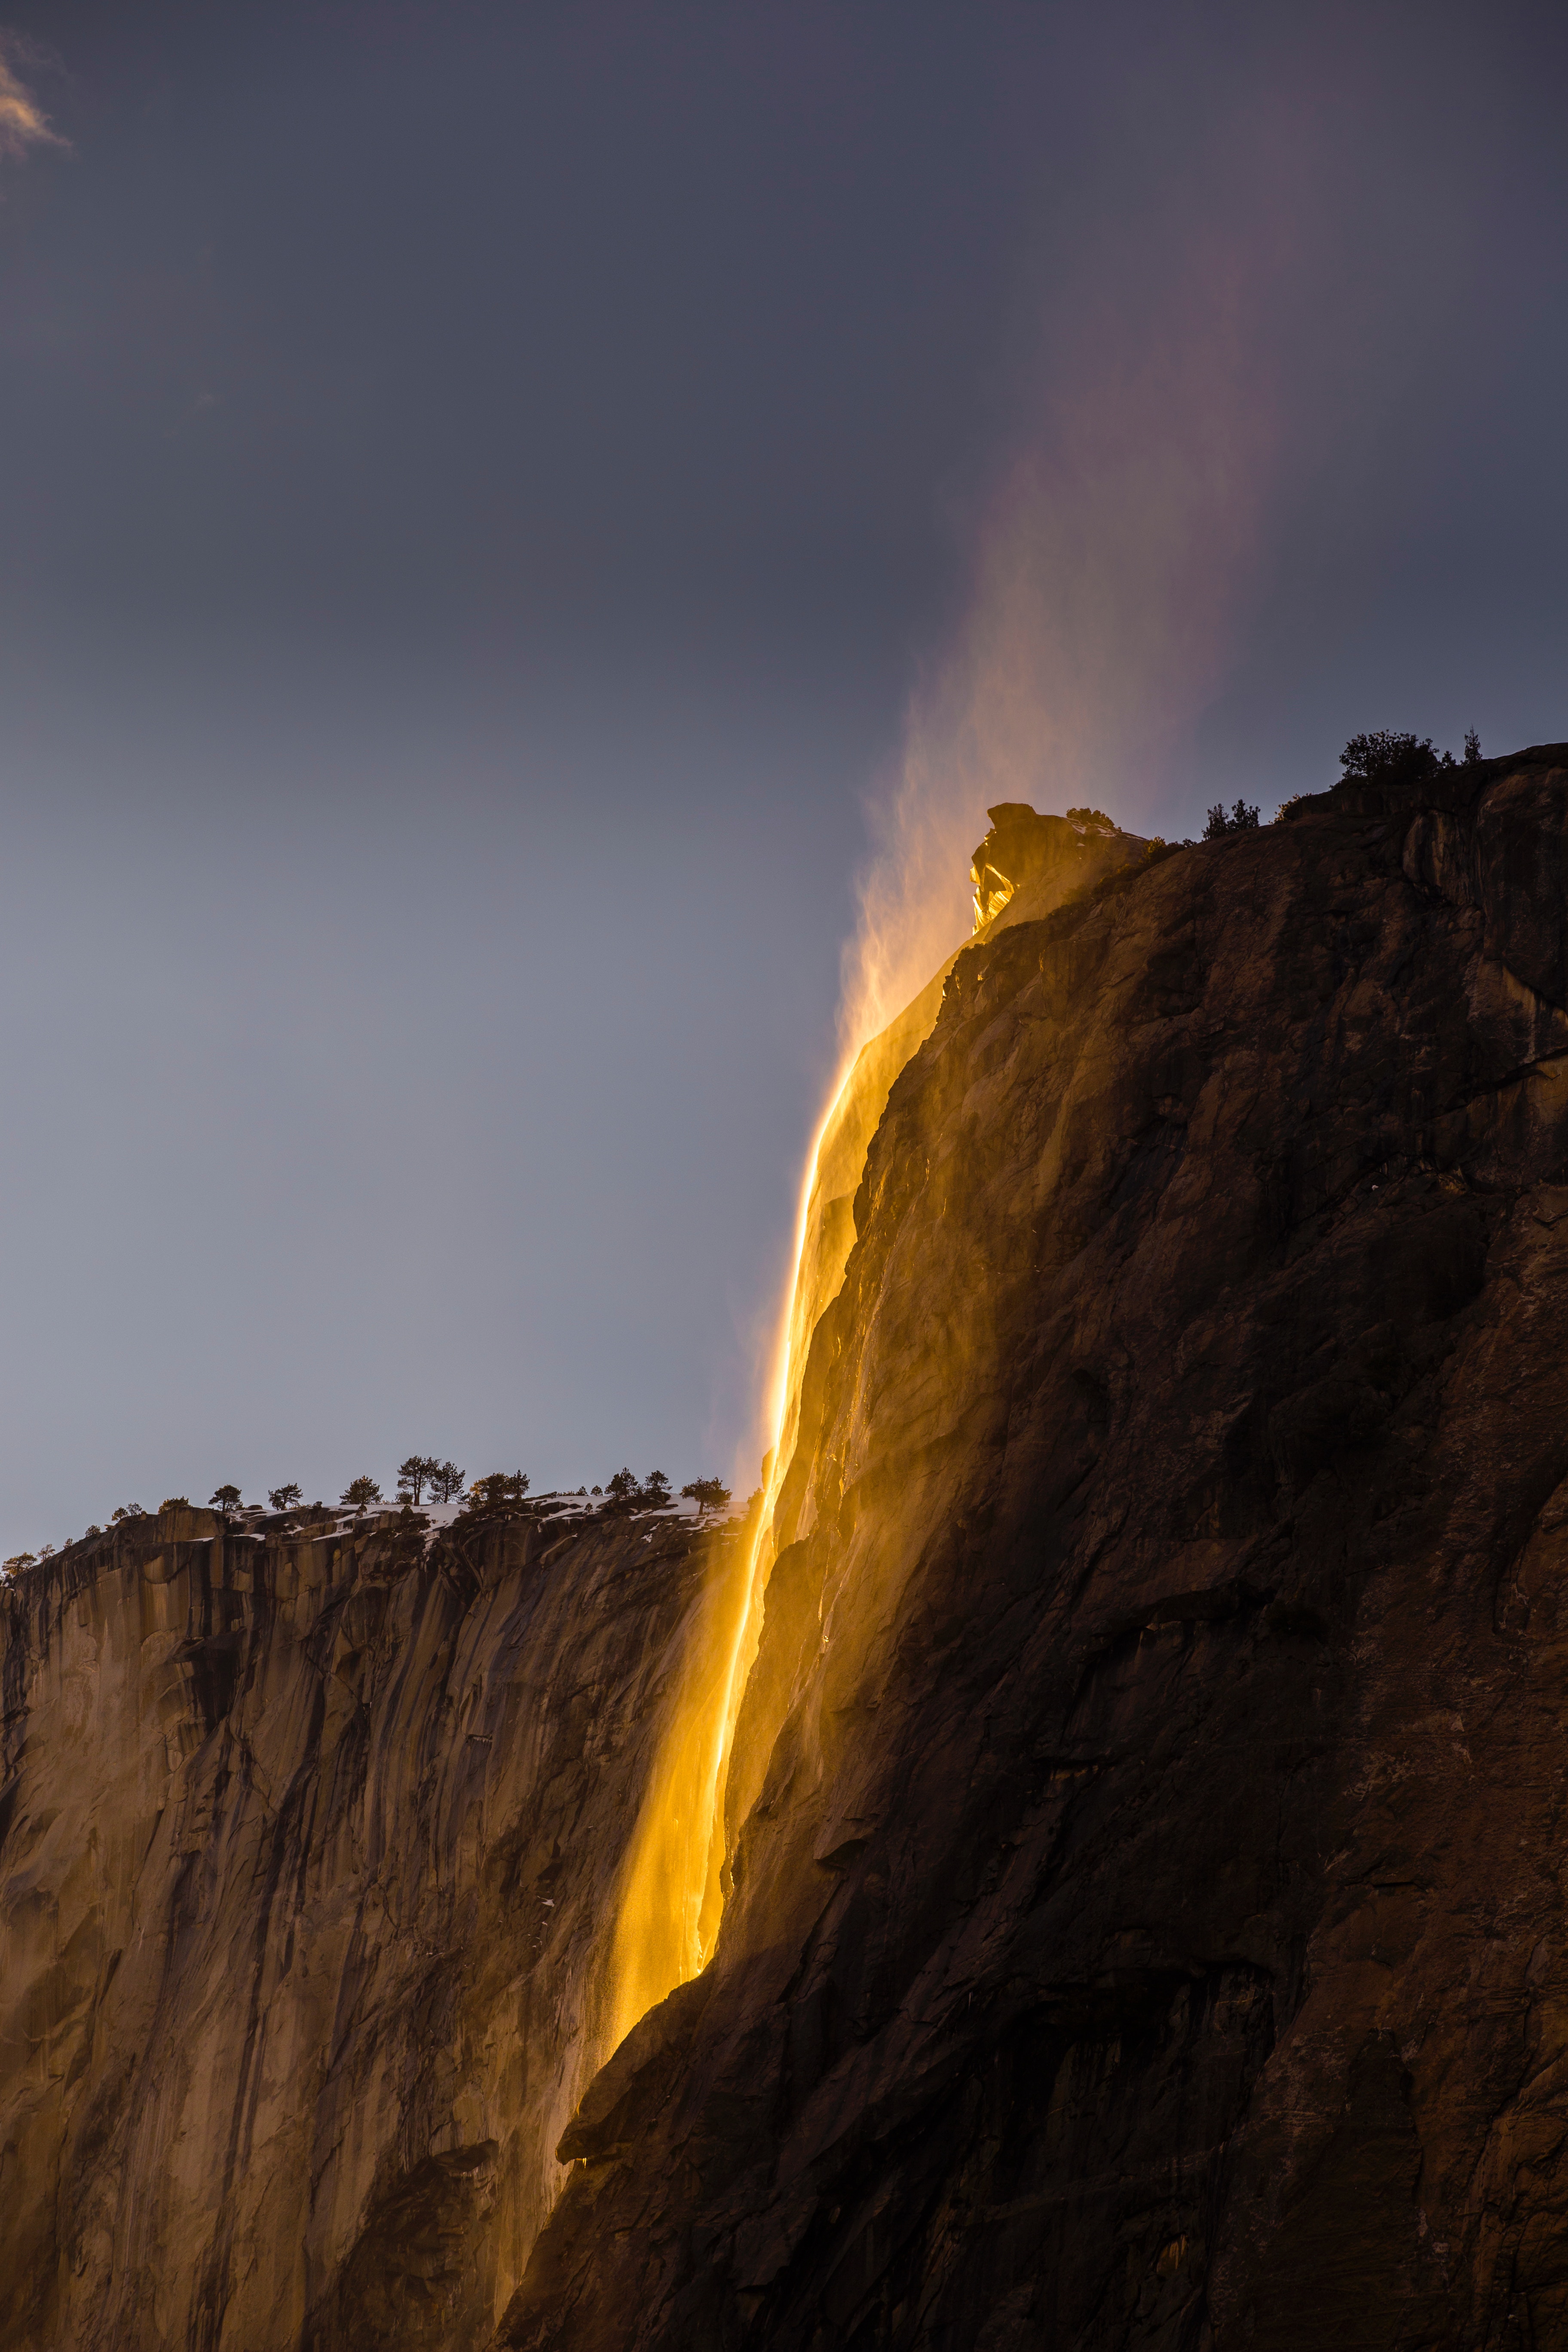
landscape, water, nature, rock, waterfall, mountain, cloud, sky, sunrise, sunlight, dawn, atmosphere, mountain range, formation, cliff, evening, canyon, terrain, national park, summit, geology, escarpment, water feature, phenomenon, meteorological phenomenon, geological phenomenon